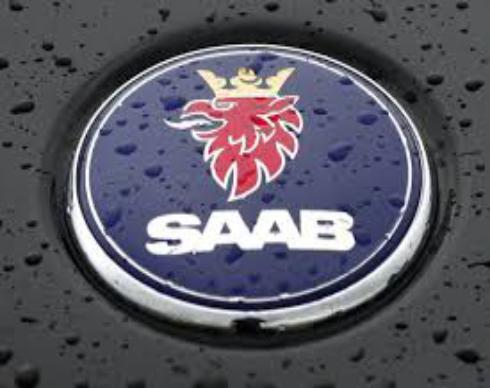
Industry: Transportation